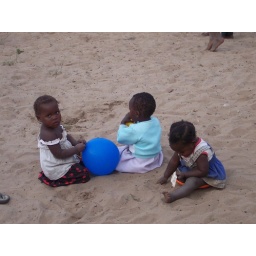
Children at Entaca - the girl with the balloon and the young man in the blue shirt are twins.